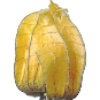
Label: Physalis with Husk 1